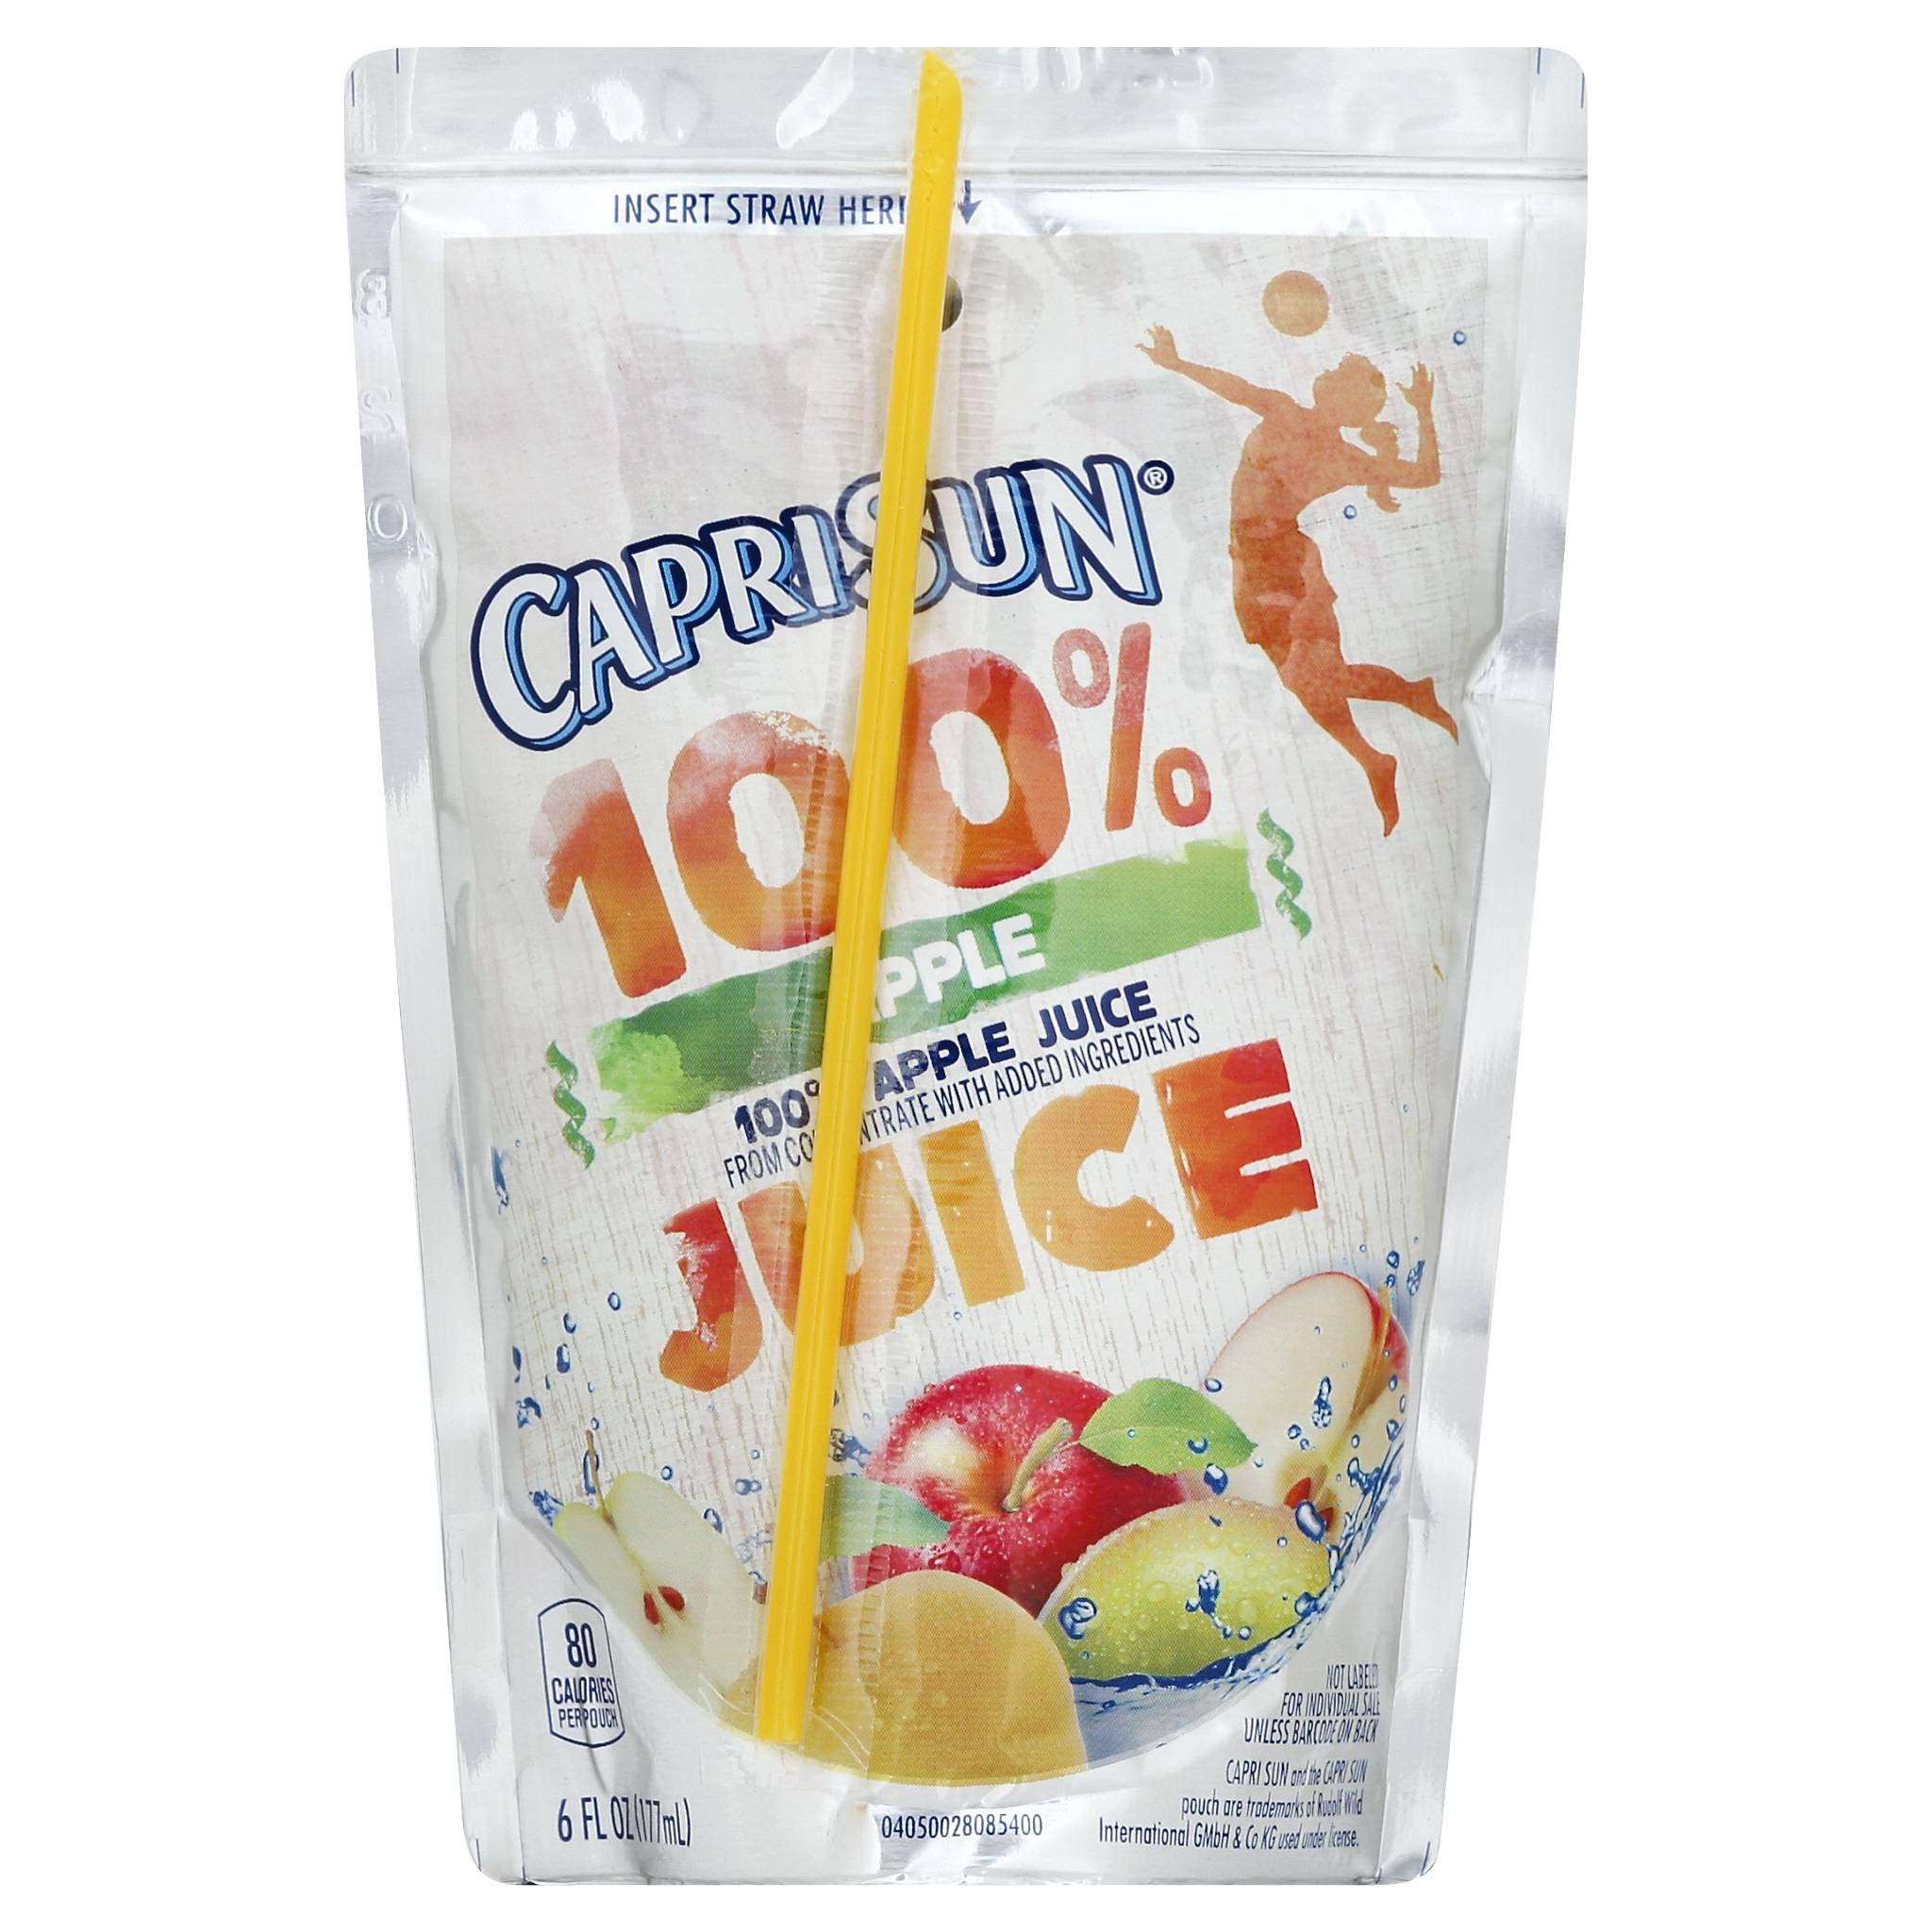
Item Name: Capri Sun All Natural 100 Percent Apple Juice, 60 Fluid Ounce -- 4 per case.
Value: 4.0
Unit: Count

Price: 56